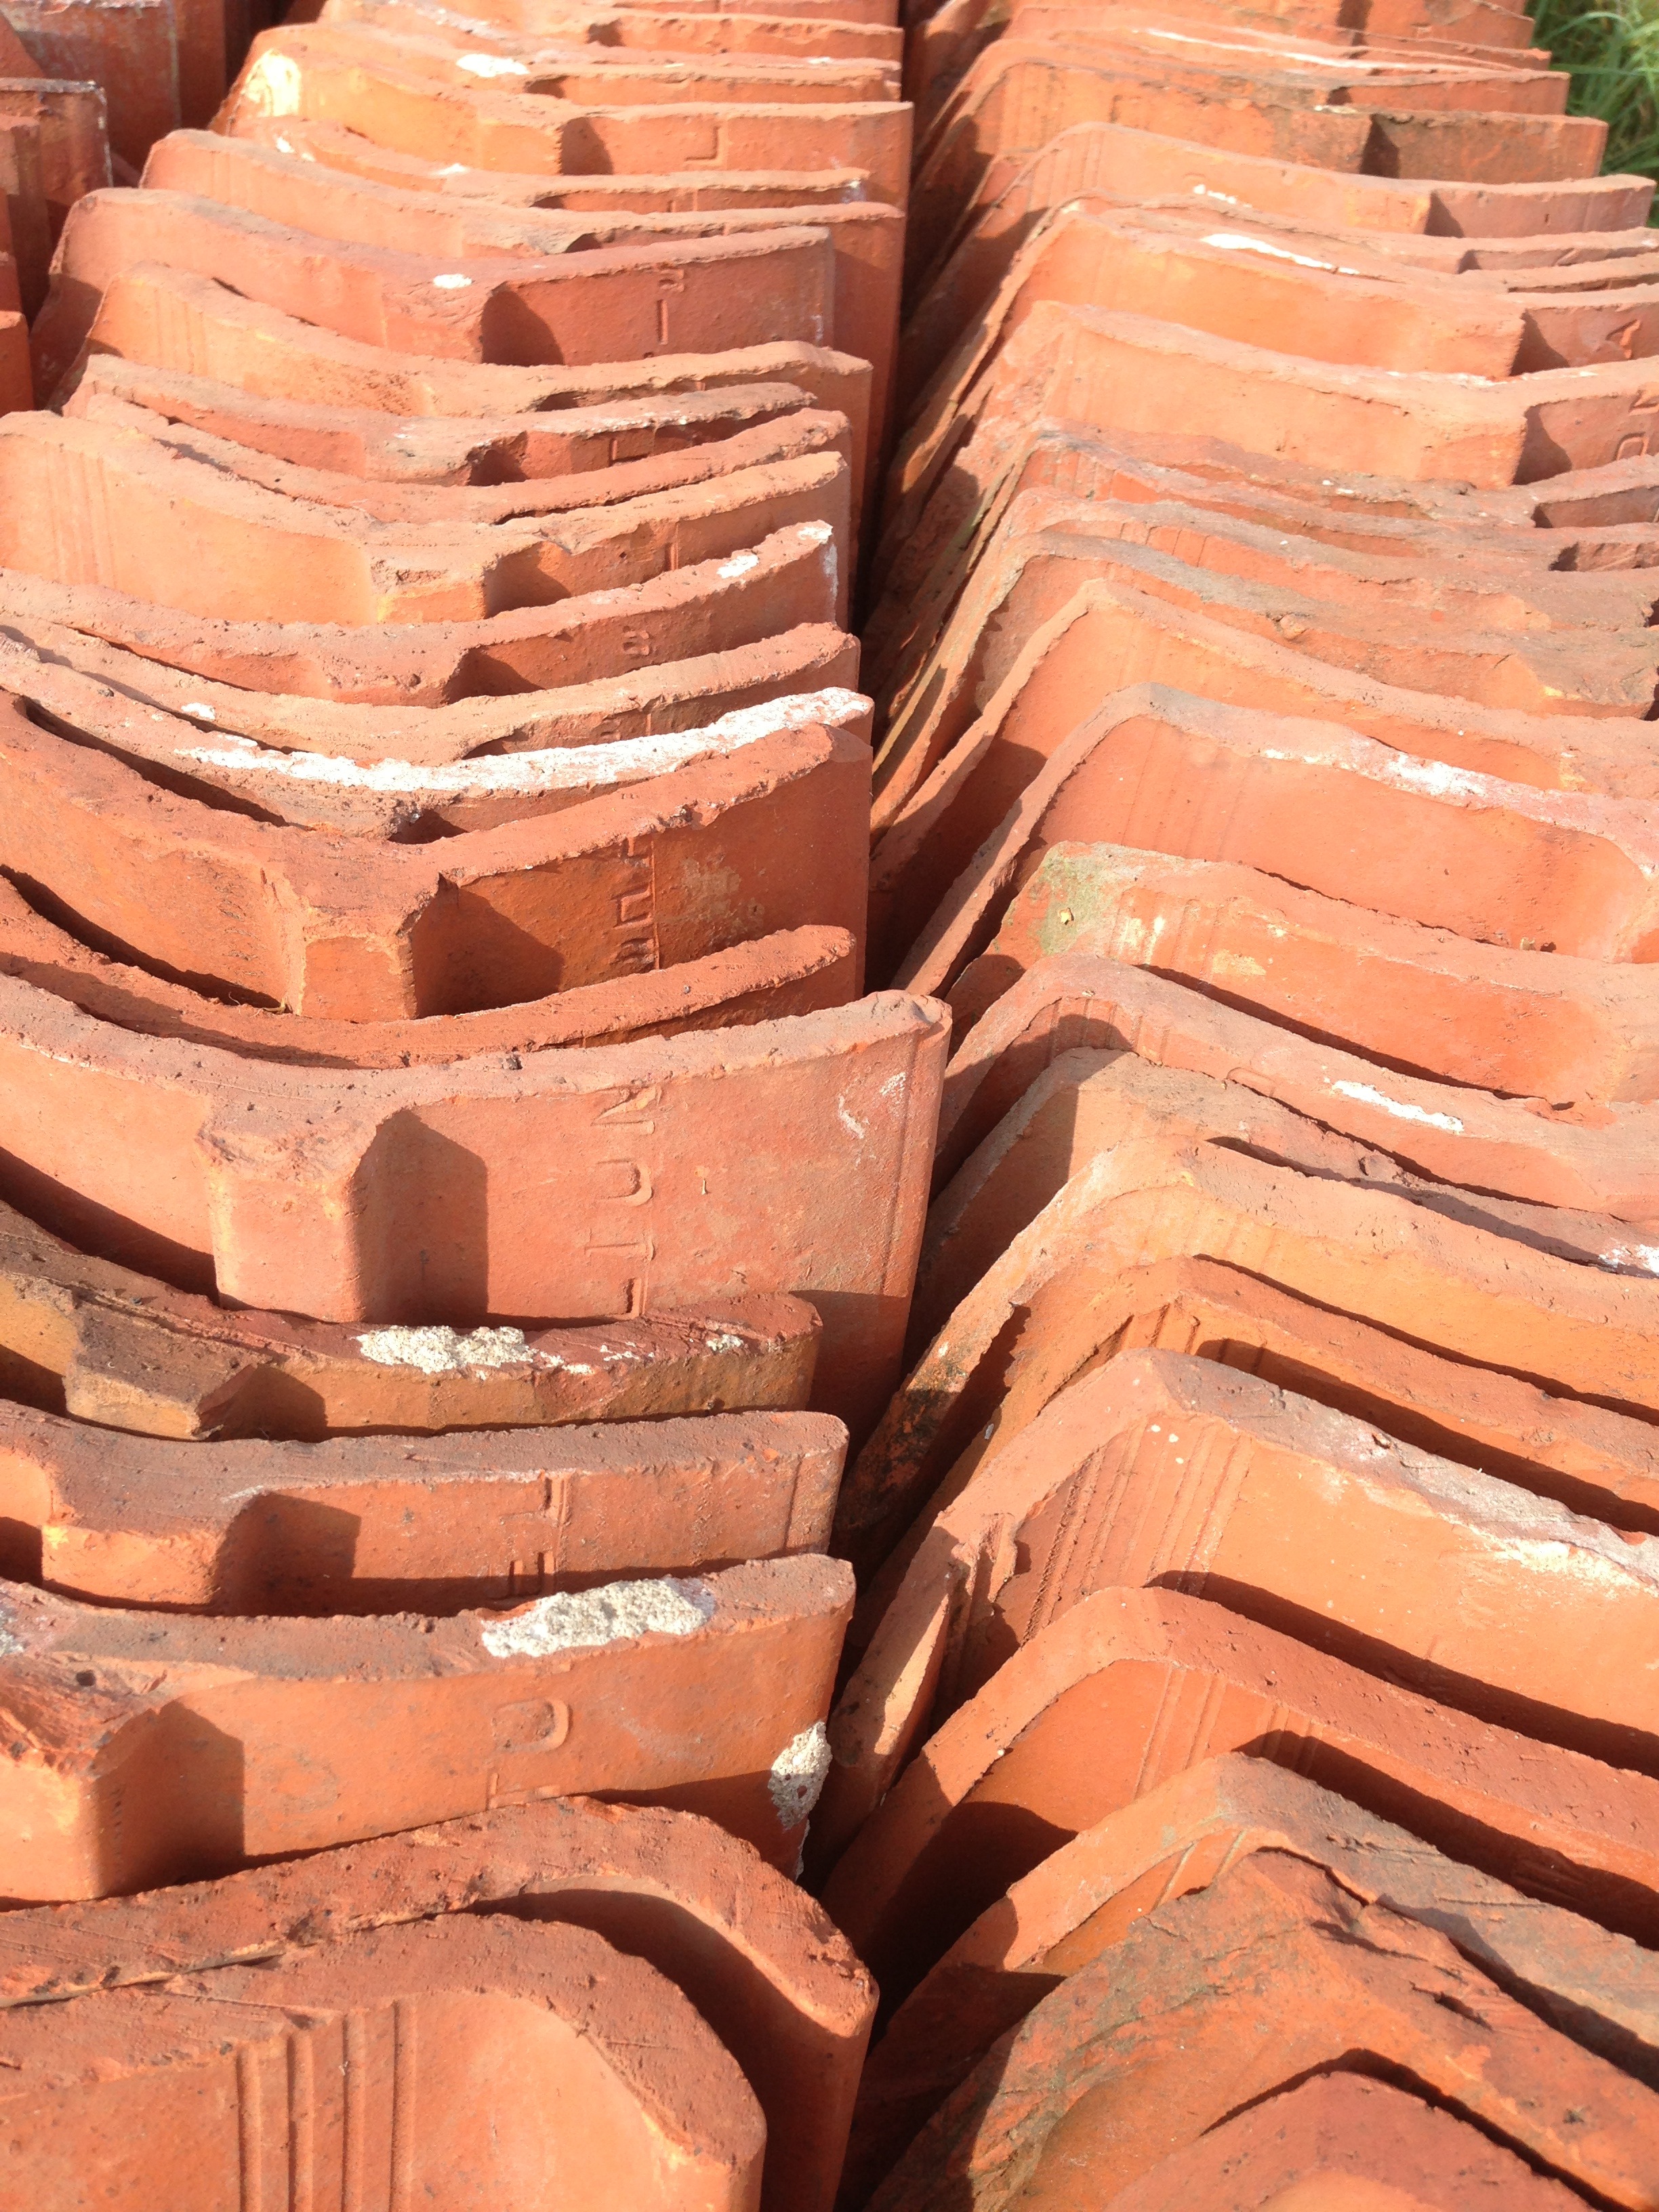
rock, wood, roof, formation, red, tile, brick, lumber, material, brickwork